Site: brandenburg
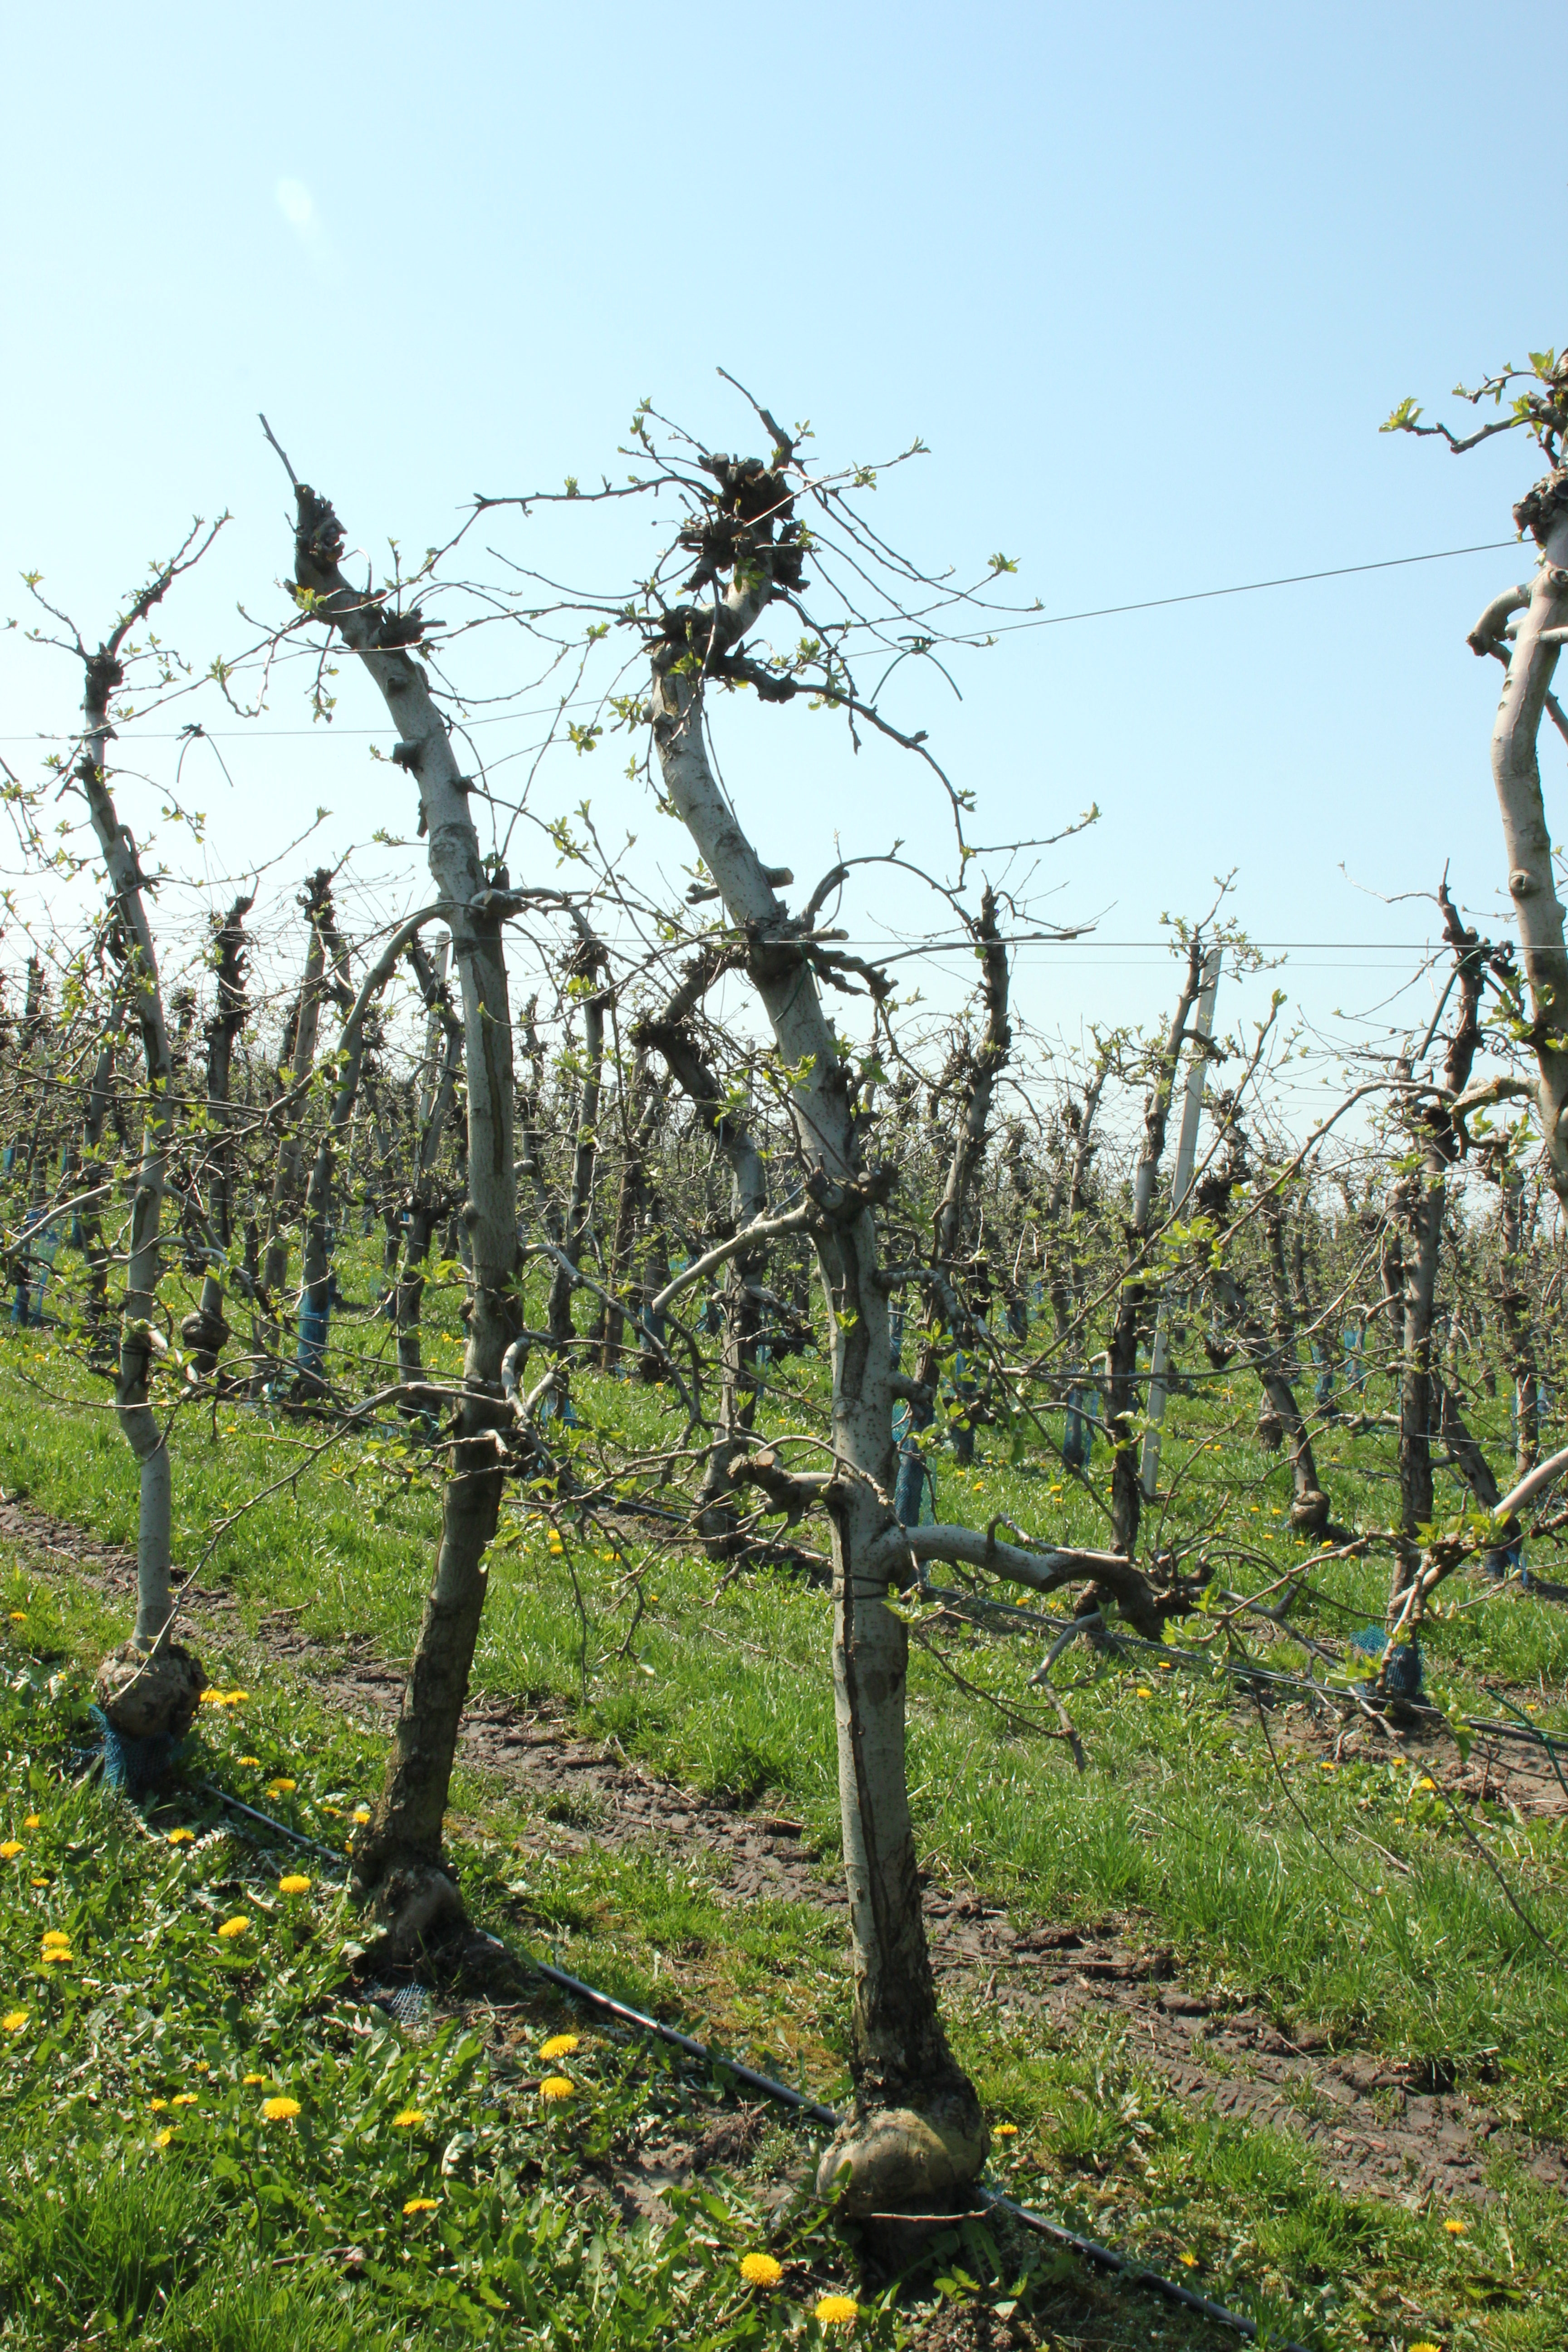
Growth stage (BBCH 56): Inflorescence emergence